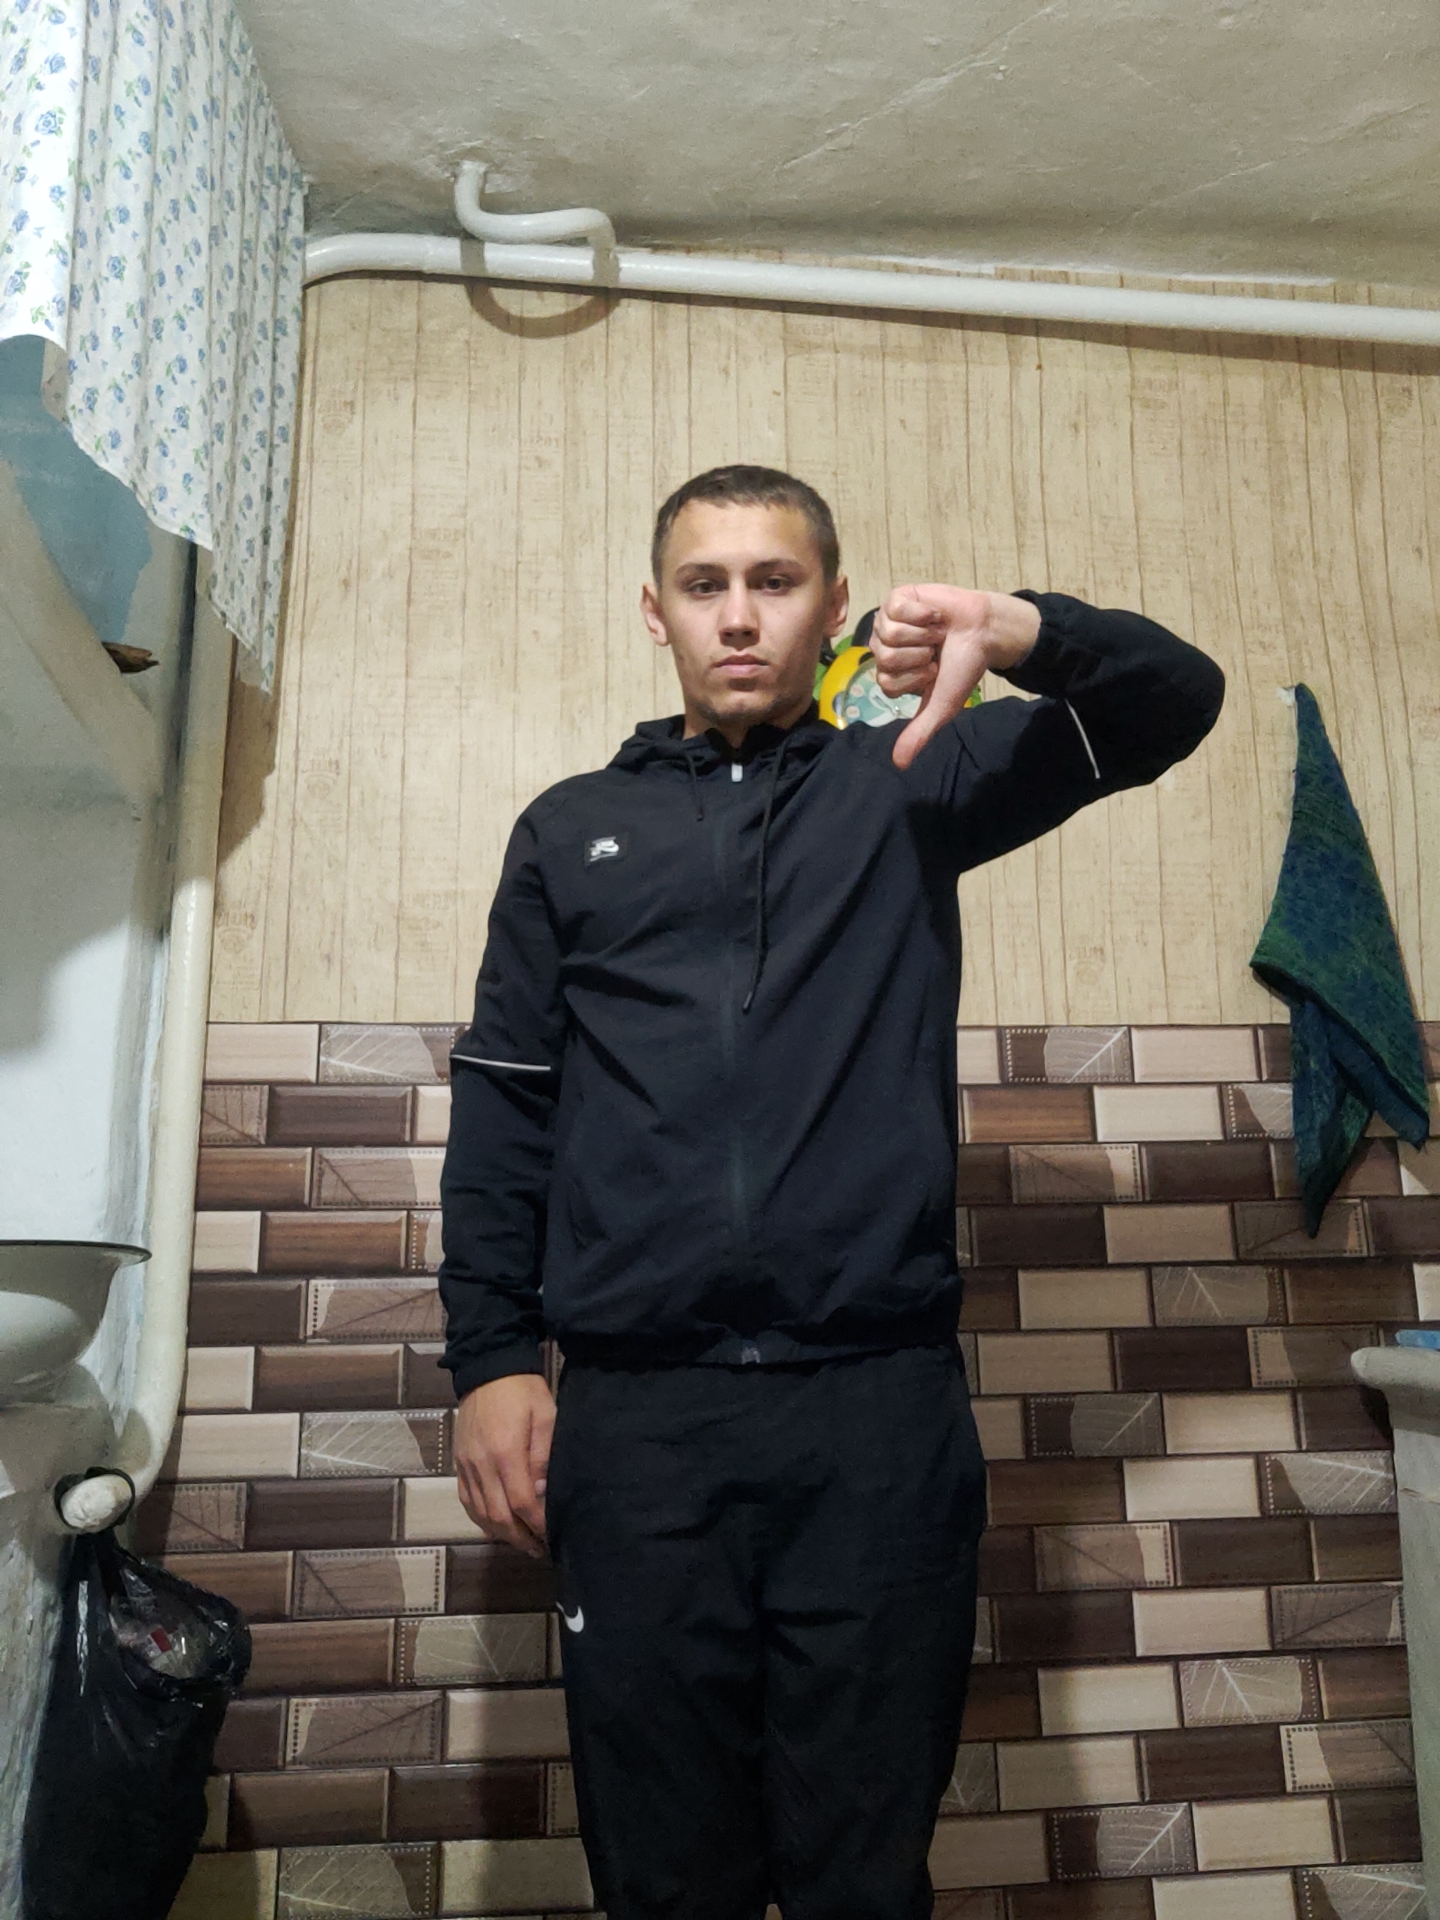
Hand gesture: dislike